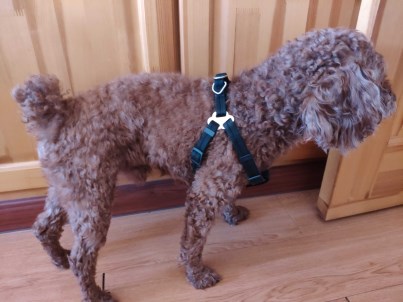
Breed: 7449-n000128-teddy